Frederick Richards Leyland

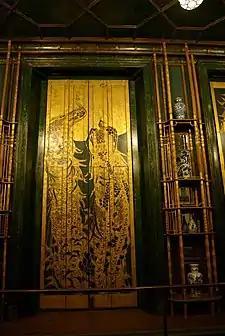

Leyland served as an apprentice in the firm of John Bibby, Sons & Co, where he rose to become a partner. In 1867, he took on the tenancy of Speke Hall, Liverpool, and in 1869 bought a house in London at 49 Princes Gate. At the end of 1872, when the Bibby partnership dissolved, he bought out his employers and changed the company name to the Leyland Line in 1873. Under his direction the line expanded into transatlantic trade and by 1882 had 25 steamships. He retired from active business in 1888, leaving his son Frederick Dawson Leyland in charge.